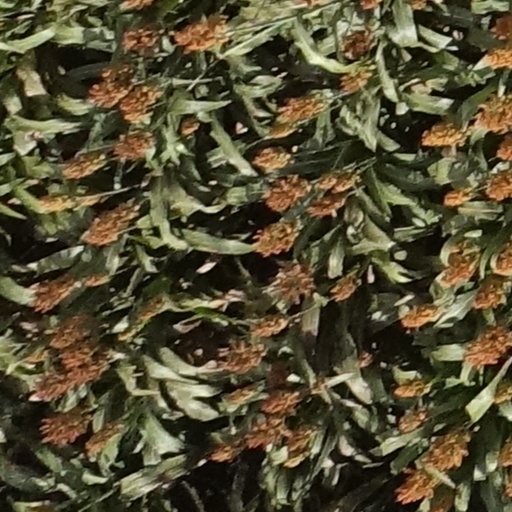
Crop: sorghum